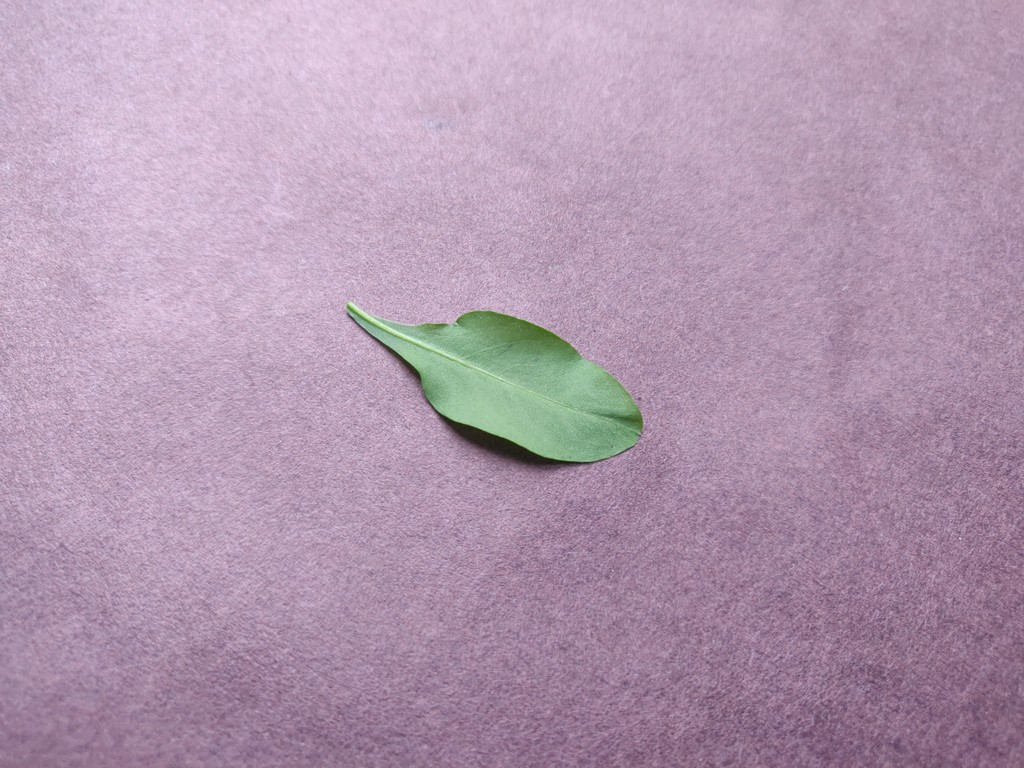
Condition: Healthy
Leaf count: single
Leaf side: back